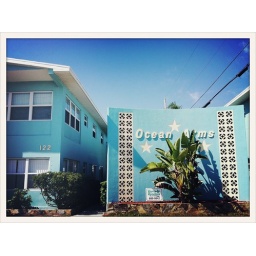
an apt. building in satellite beach - 02.26.11